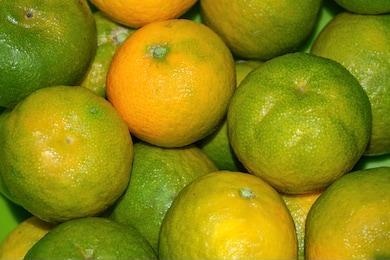
Label: mandarine